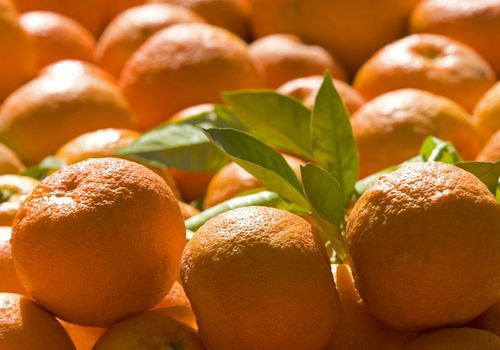
Label: Orange